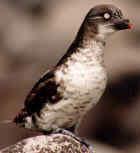
A photo of a least auklet